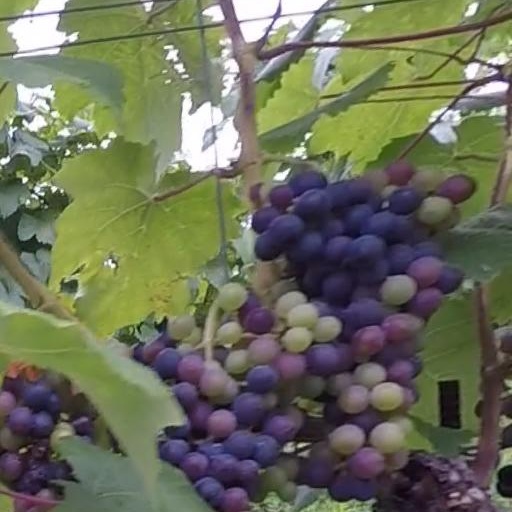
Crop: grape